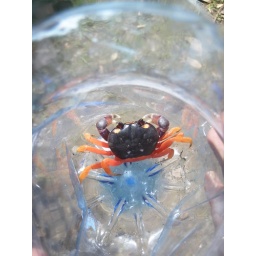
Crab caught in the shower in plastic bottle